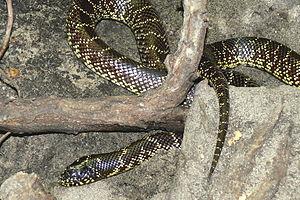
Lampropeltis splendida est une espèce de serpent de la famille des Colubridae.